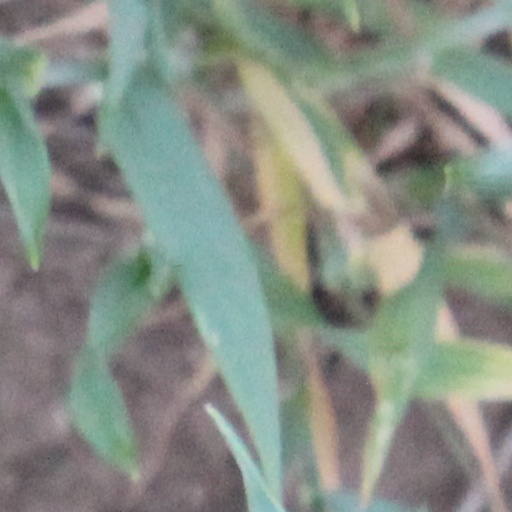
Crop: wheat